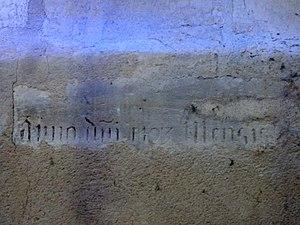
Abside, inscription de dédicace derrière l'autel, partie droite (partie médiane illisible).
L'église Saint-Martin est une église catholique paroissiale située à Survilliers, dans le Val-d'Oise, en France. Elle a été édifiée en deux principales étapes, entre 1483 et 1500 et entre 1535 et 1554 environ. La dédicace à saint Martin de Tours a été célébrée en 1493, selon une inscription derrière l'autel, et l'année d'achèvement est gravée sur une clé de voûte. L'église appartient ainsi à la période gothique flamboyante et au début de la Renaissance, mais les styles architecturaux de son époque de construction ne se manifestent pas dans toute leur dimension. Les architectes n'ont pas cherché l'élégance et le raffinement, mais ont veillé d'autant plus à la solidité et à la cohérence de l'ensemble, et ils ont fait preuve d'un sens développé pour l'harmonie et la proportion des formes. Aussi, l'église ne se signale-t-elle pas par des prouesses architecturales et artistiques, mais par une étonnante homogénéité et unicité stylistique : plus de soixante-dix ans se sont tout de même écoulées du début des travaux jusqu'à la fin du chantier. Aucun élément en élévation ne subsiste de la précédente église, ce qui est rare dans la région.